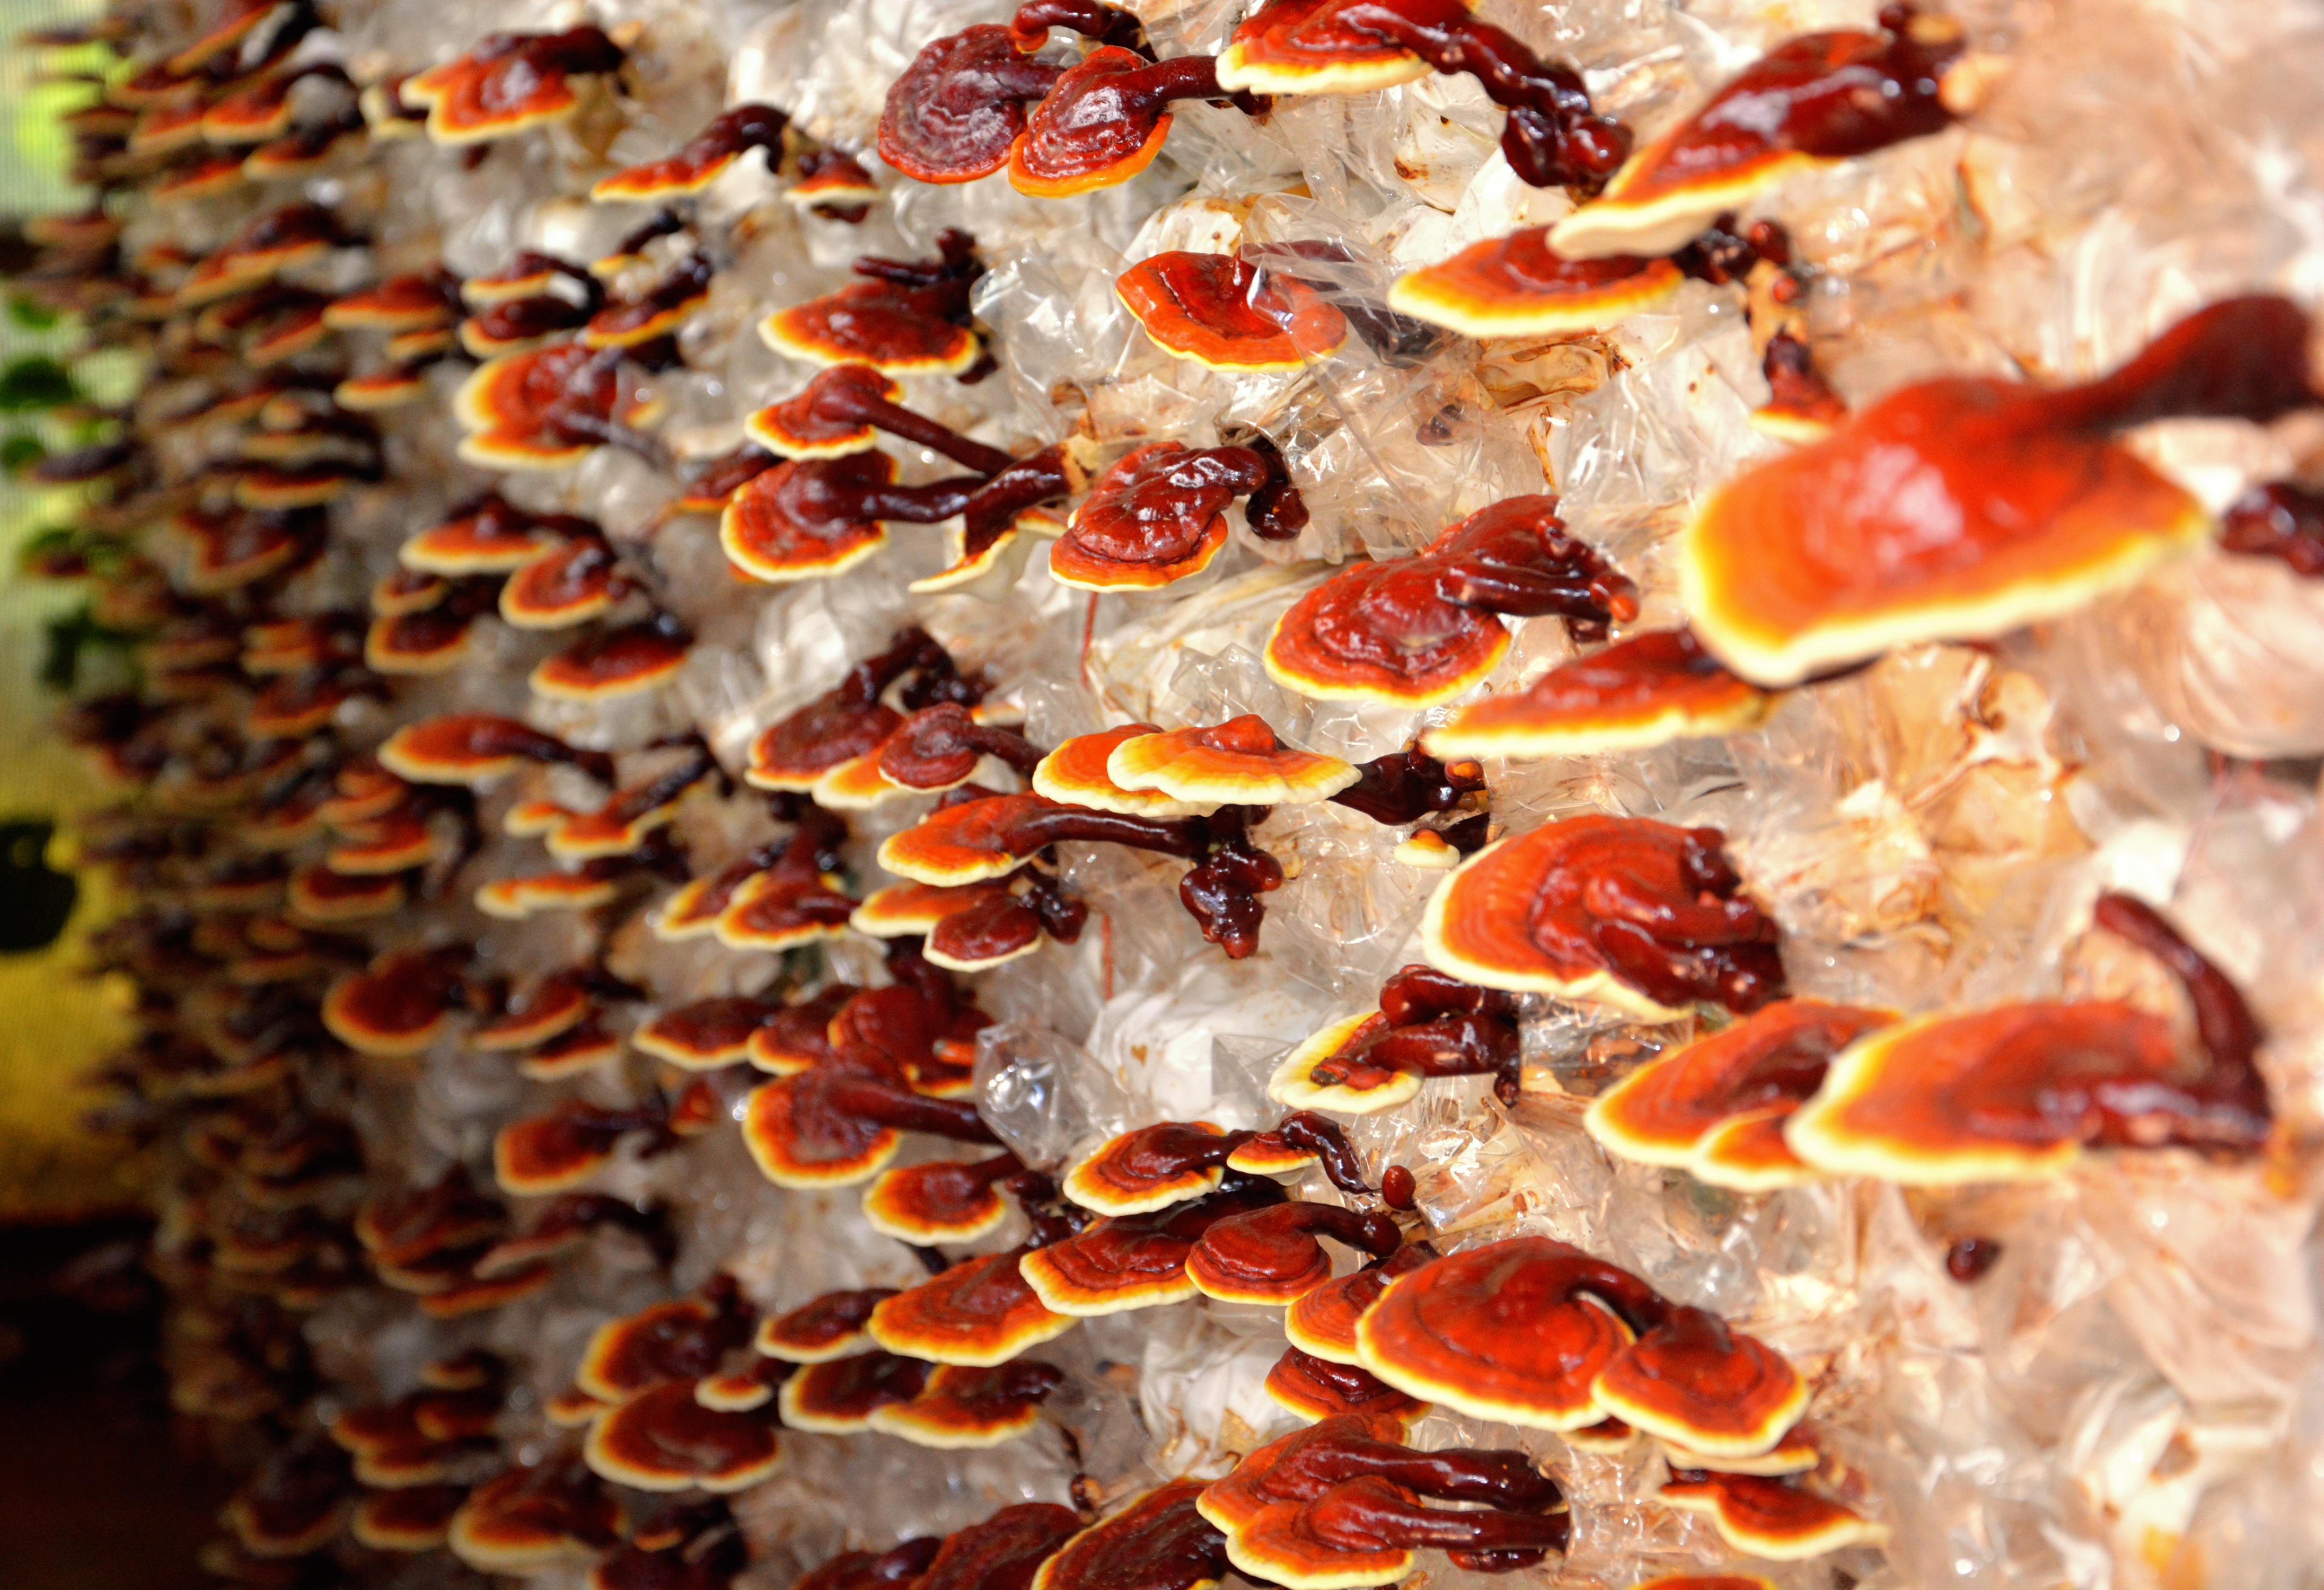
nature, plant, farm, leaf, flower, dish, meal, food, red, produce, autumn, mushroom, reishi, medicinal mushroom